Hillary Clinton

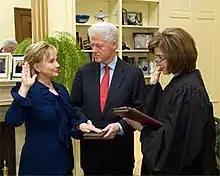
Hillary Clinton was sworn in as Secretary of State by Associate Judge Kathryn Oberly on January 21, 2009.

Following the final primaries on June 3, 2008, Obama had gained enough delegates to become the presumptive nominee. In a speech before her supporters on June 7, Clinton ended her campaign and endorsed Obama. By campaign's end, Clinton had won 1,640 pledged delegates to Obama's 1,763; at the time of the clinching, Clinton had 286 superdelegates to Obama's 395, with those numbers widening to 256 versus 438 once Obama was acknowledged the winner. Clinton and Obama each received over 17 million votes during the nomination process with both breaking the previous record. Clinton was the first woman to run in the primary or caucus of every state and she eclipsed, by a very wide margin, Congresswoman Shirley Chisholm's 1972 marks for most votes garnered and delegates won by a woman. Clinton gave a passionate speech supporting Obama at the 2008 Democratic National Convention and campaigned frequently for him in fall 2008, which concluded with his victory over McCain in the general election on November 4.